Kim Jin-hi

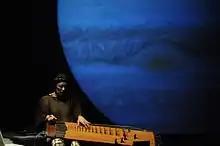
Jin Hi Kim with electric komungo

Kim has created hour-long cross-cultural multimedia works that led to a new direction incorporating Asian cultural heritage interfaced with emerging Western interactive technology.